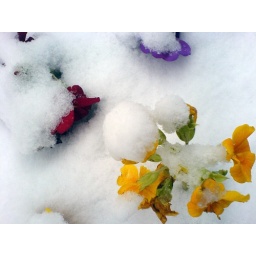
A macro of a flower bed in the middle of Lutterworth